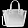
Label: Bag